Treacle mining

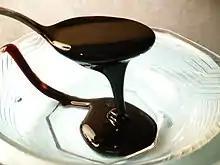
Black treacle

Treacle mining is the fictitious mining of black treacle (also known as molasses) in a raw form similar to coal. The subject purports to be serious but is an attempt to test credulity. Thick black treacle makes the deception plausible. The topic has been a joke in British humour since the mid-19th century.